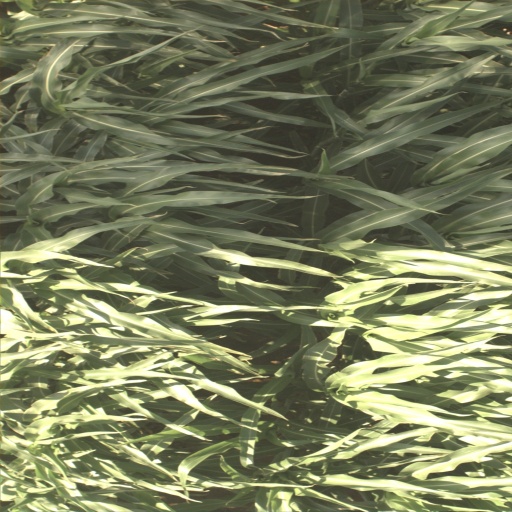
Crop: sorghum